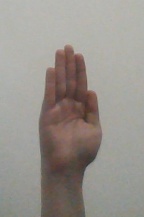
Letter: seen